Rio de Janeiro

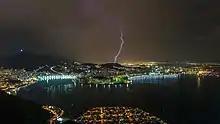
Night storm with lightning in Rio de Janeiro, view from Sugarloaf Mountain

In 1910, Rio saw the Revolt of the Lash, where Afro-Brazilian crew members in the Brazilian Navy mutinied against the heavy use of corporal punishment, which was similar to the punishment slaves received. The mutineers took control of the battleship "Minas Geraes" and threatened to fire on the city. Another military revolt occurred in 1922, the Copacabana Fort revolt, a march against the Old Republic's coronelism and café com leite politics. This revolt marked the beginning of Tenentism, a movement that resulted in the Brazilian Revolution of 1930 that started the Vargas Era.